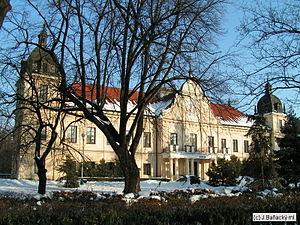
Trebišov est une ville de région de Košice, en Slovaquie, dans l'ancien comitat hongrois de Zemplín.